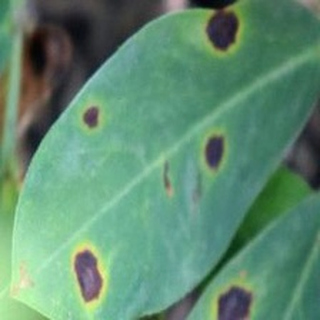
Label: groundnut_late_leaf_spot